Honda Super Cub

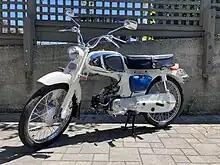
The 1964 Honda 55, also called the C115, used a pressed steel sports bike frame like the C110, C111 and C114 but with a 55cc engine

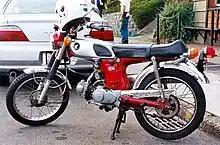
The 1969 Honda 70, also called the CL70, used a sports frame different from the C110 and the same as the CD65, with the engine of the C70

The C110 Sports Cub debuted in October 1960 and shared the basic engine design of the Sports Cub although only the C111 used the same semi-automatic transmission, the other models of Sports Cub all using a manual transmission with hand operated clutch. The C110, C111, C114 and C115 were sport motorcycles that the rider had to straddle, not a step-through scooter as the Super Cub. It had a different frame, with the fuel tank on top of the frame and in front of the seat, and the frame's pressed steel spine ran horizontally from the head tube to the seat. It also had a bit more power, increased from @ 9,500 rpm. Sub-variants of the Sports Cub were the C111, absent the pillion seat, and C110D, also called C114, which had a low exhaust pipe and the C115 (not available in the US) with a 55cc engine and Sports Cub 55 horn grill and Honda 55 tank insignia.